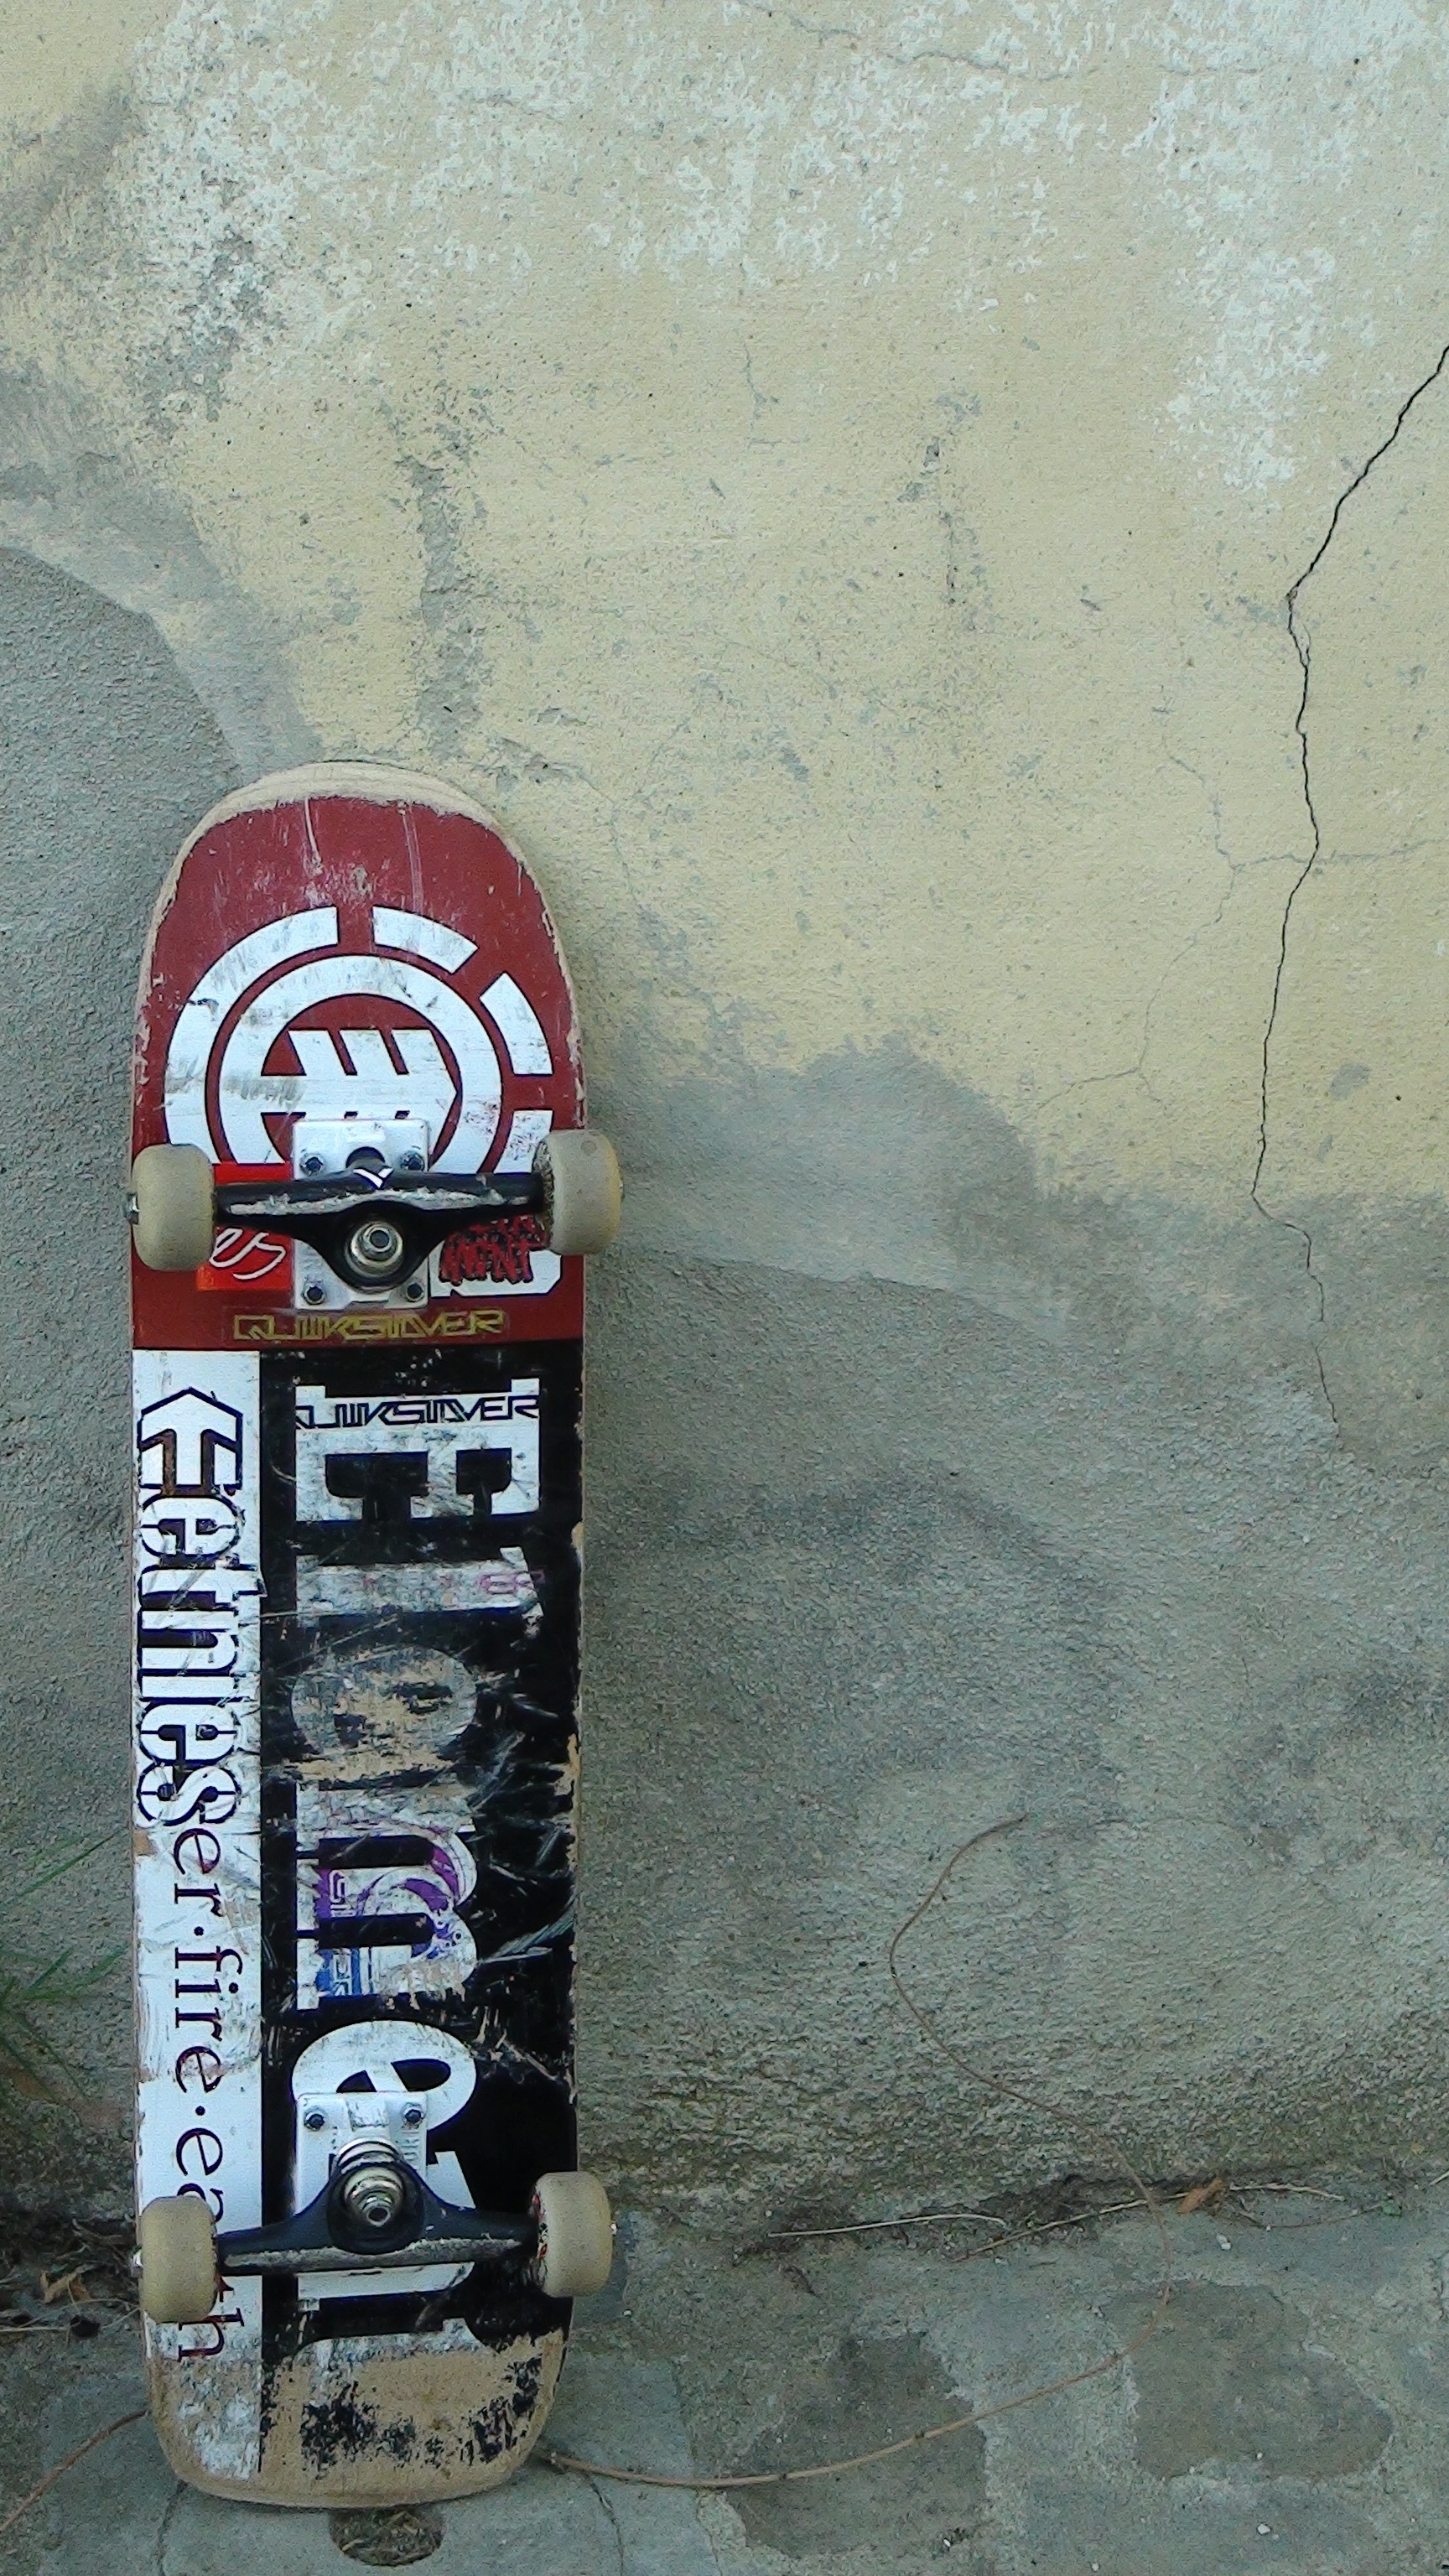
house, skateboard, old, wall, drink, art, sports